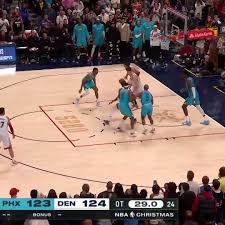
Label: Air Defense